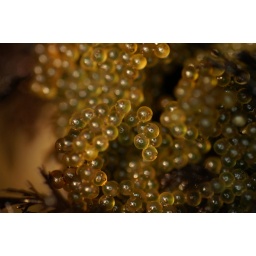
Sculpin eggs at the base of some sargassum. Silvery eyes and transparent bodies swimming around in each one.